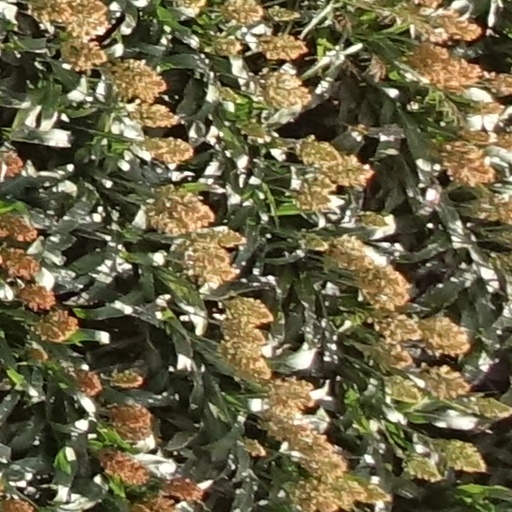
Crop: sorghum